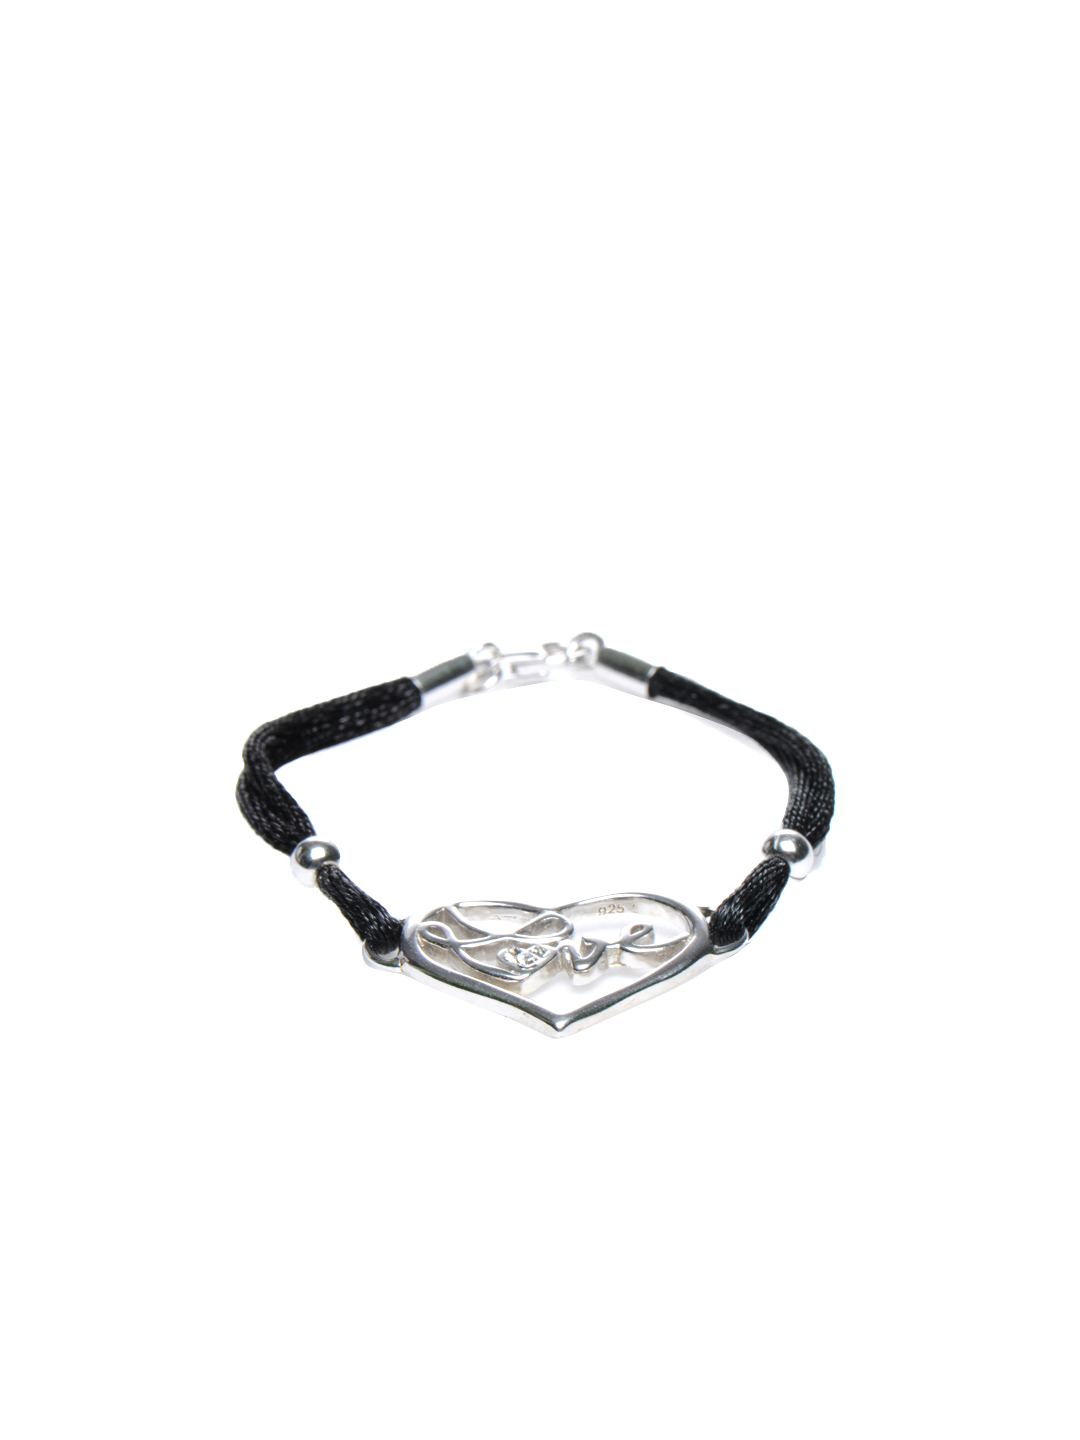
Lucera Women Black & Silver Bracelet
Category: Accessories / Jewellery / Bracelet
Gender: Women
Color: Black
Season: Summer 2013
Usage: Casual